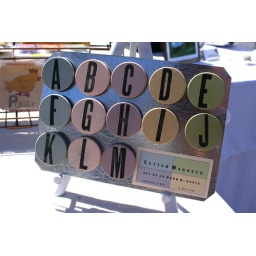
tree by keri lee wooden magents